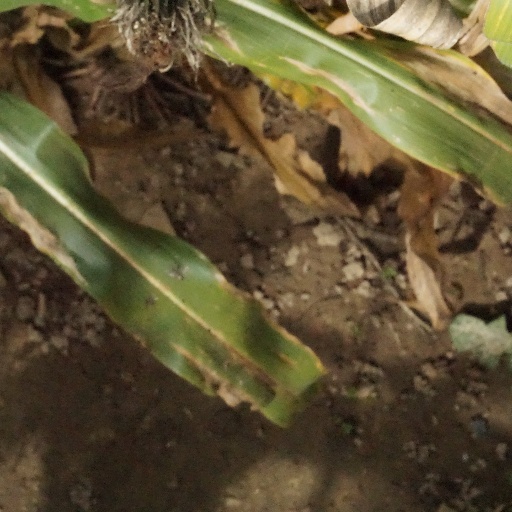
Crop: maize; corn